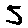
Label: 5